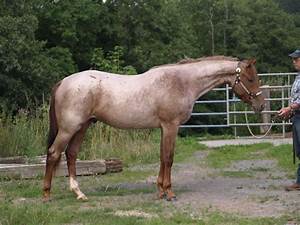
Label: horse